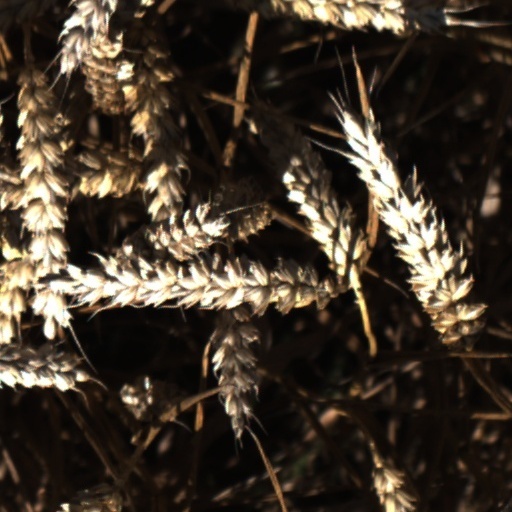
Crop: wheat